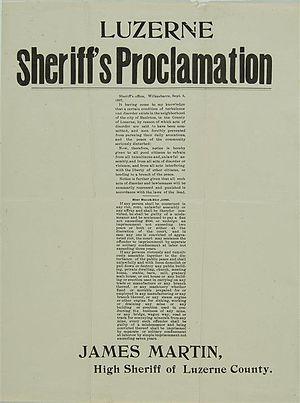
Le massacre de Lattimer est l'exécution le 10 septembre 1897 lors d’une grève des mineurs en Pennsylvanie de 19 ouvriers qui refusent de se disperser par le shérif du comté de Luzerne et ses hommes.